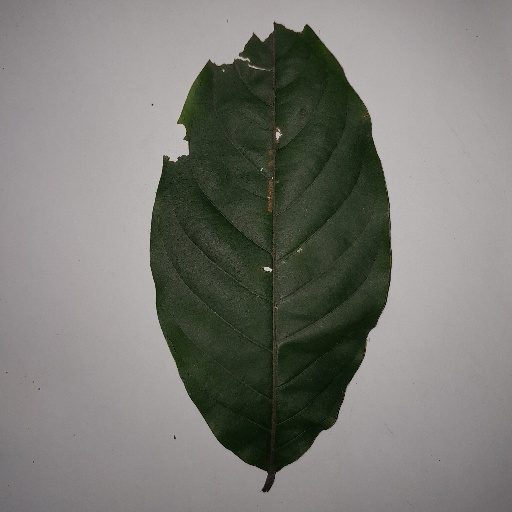
Species: HariTaki
Leaf condition: Bacterial Spot